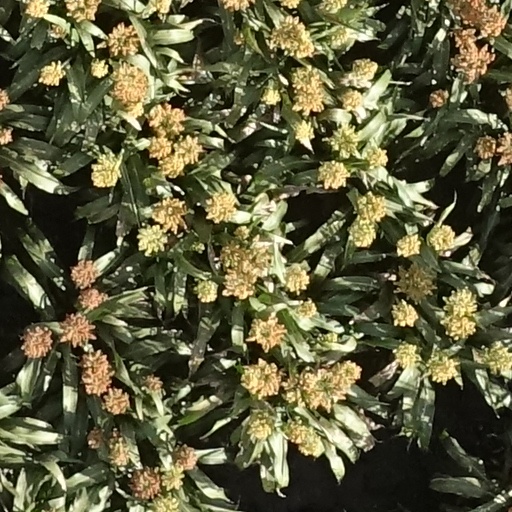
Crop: sorghum